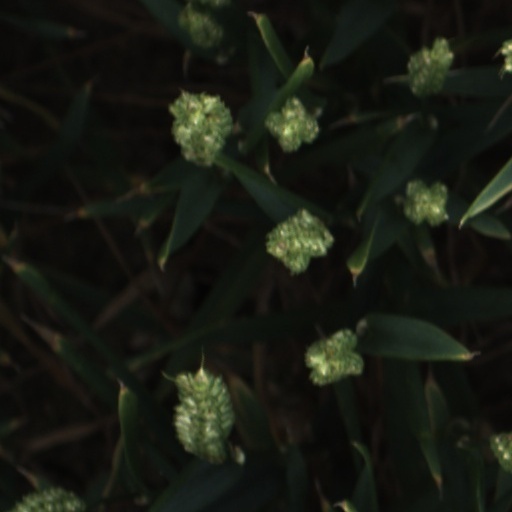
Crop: wheat